Church of Ireland

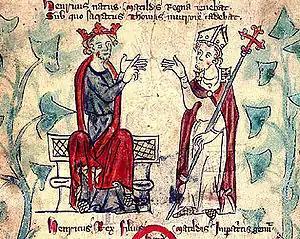
Henry II with Thomas Becket; the 1155 intervention was the start of efforts to Anglicise the Irish church

When Elizabeth I of England became queen in 1558, only five bishops accepted her Religious Settlement, and most of the Irish clergy had to be deposed. This was hampered by the church's relative poverty, while adapting to the changes of regime damaged the reputation of those who remained. Hugh Curwen was Dean of Hereford until 1555, when Mary made him Catholic Archbishop of Dublin, before returning to the reformed church in 1558. Despite accusations of 'moral delinquency', he remained Archbishop and Lord Chancellor until 1567, when he was appointed Bishop of Oxford.